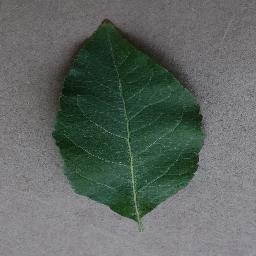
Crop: apple
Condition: healthy